Musume Dōjōji

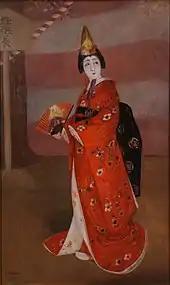
Nakamura Utaemon V in costume for the "noh"-style "shirabyōshi" dance

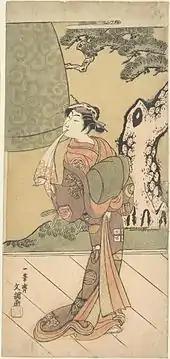
Ichimura Uzaemon IX in a scene in "Musume Dōjōji"

There are many different plays based on the theme of "Musume Dojoji". These works are collectively referred to as "Dojojimono" (Dojoji Temple plays); examples include "Ninin Dojoji" (二人道成寺) with two dancing maidens, "Gonin Dojoji" with five maidens, "Yakko Dojoji" (奴道成寺) with the main role performed by a male tachiyaku, and "Meoto Dojoji" (男女道成寺) with an onnagata and a tachiyaku performing. There is even a Christian version "Kirishitan Dojoji" where the action takes place in a church. In addition to the Noh original and the various kabuki dance dramas, other versions also exist in bunraku theatre. Characters from other traditions and milieu such as Benkei, the monk Mongaku, and the Soga brothers may also be added to the play.